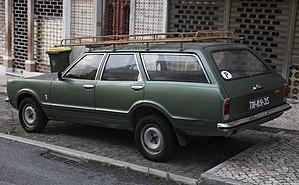
La Ford Taunus TC est une gamme de grandes voitures familiales construites par Ford Allemagne de 1970 à 1982. Le Taunus TC était basée sur la même base que la Cortina de Ford UK, avec le badge «TC» pour Taunus Cortina.